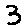
Label: 3